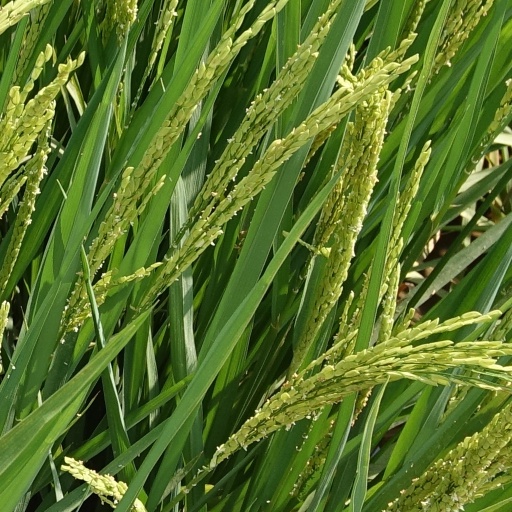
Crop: rice